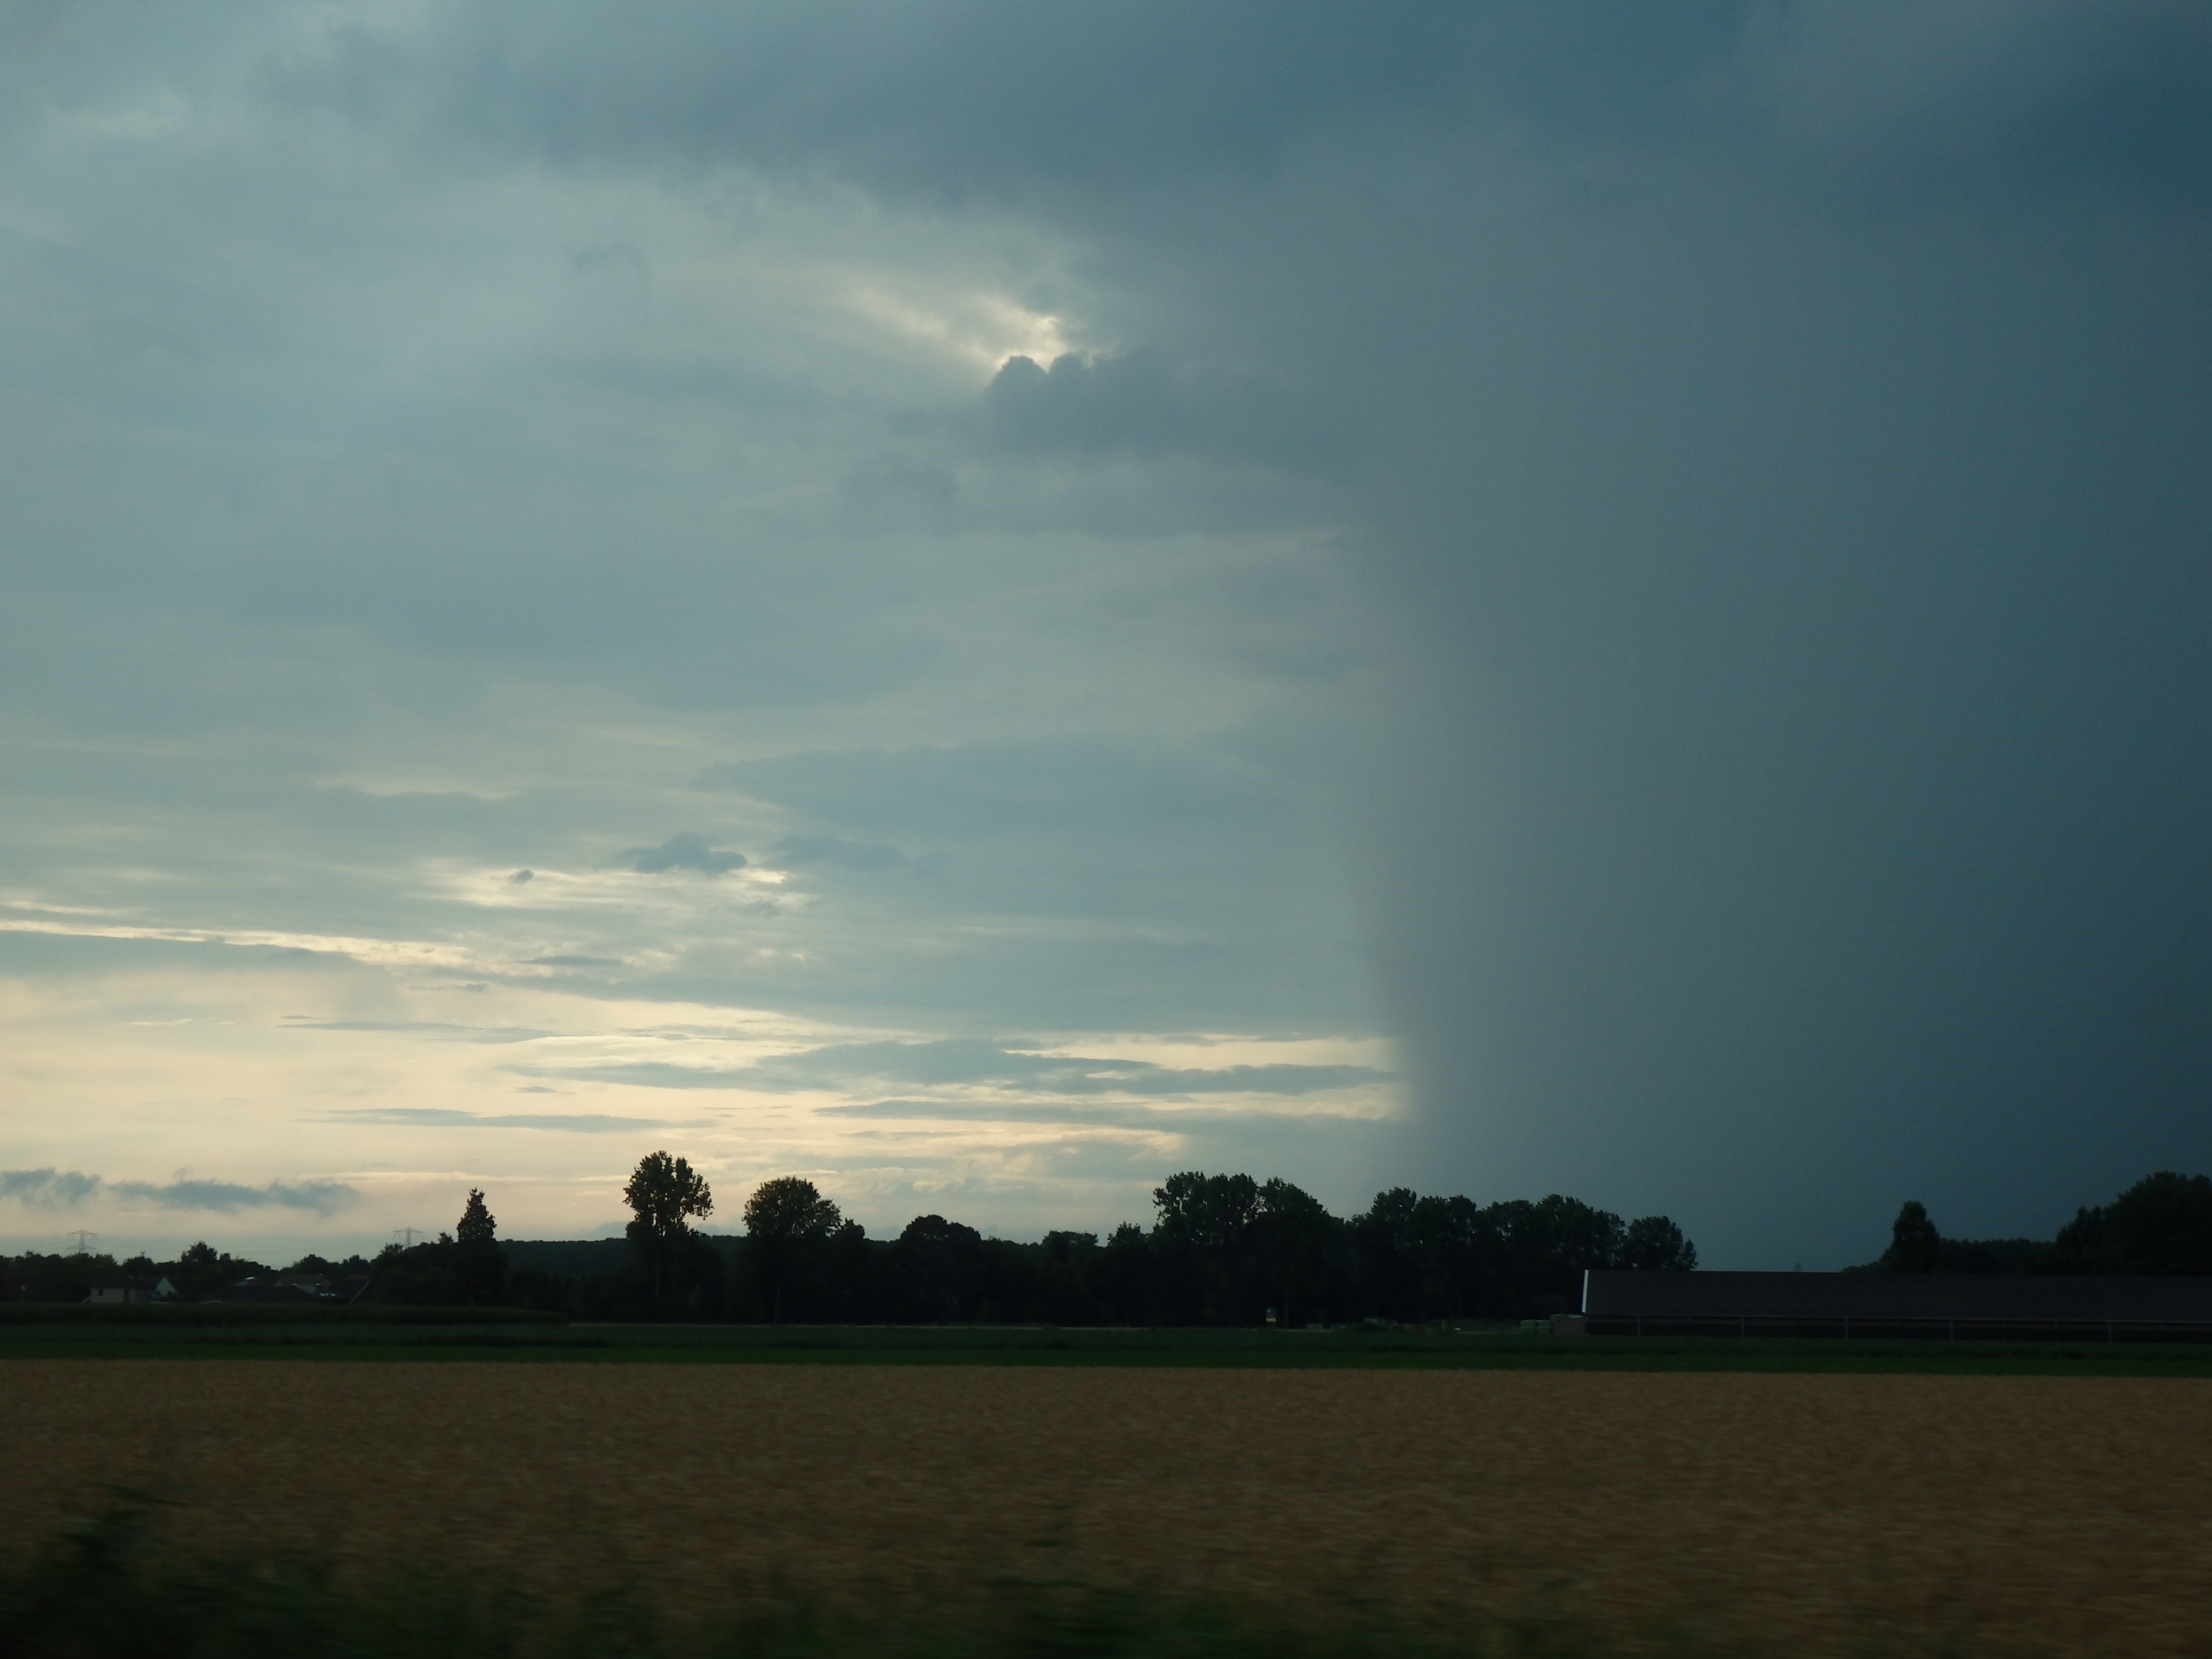
horizon, cloud, sky, sunset, field, prairie, morning, dawn, atmosphere, dusk, evening, weather, cumulus, plain, meteorological phenomenon, atmospheric phenomenon